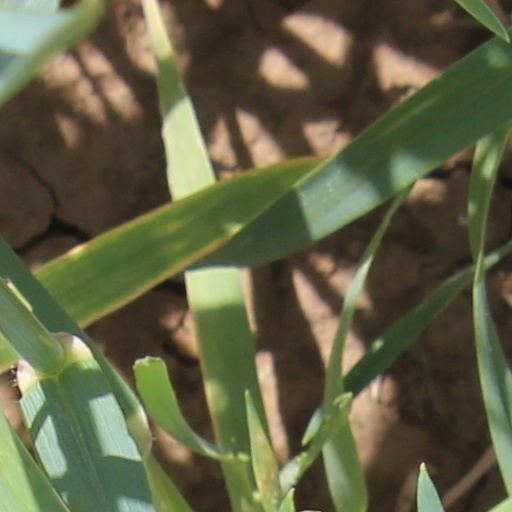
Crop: wheat